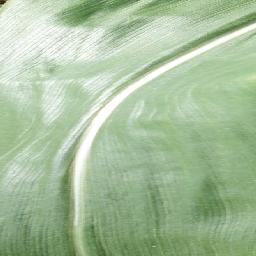
Label: Corn_(Maize)___Healthy